John Wheelwright

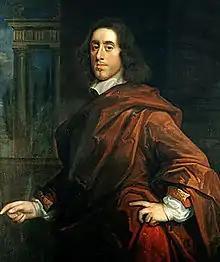
Governor Henry Vane strongly supported Wheelwright during the colony's difficulties from 1636 to 1637.

Theological tension was mounting in the colony, but it wasn't until October 1636 when it became noticeable enough for Winthrop to record an entry in his journal. On or shortly after 21 October 1636 he noted the rising disunity, but instead of pointing fingers at one of the godly ministers, he instead put the blame on Wheelwright's sister-in-law, writing, "One Mrs. Hutchinson, a member of the church at Boston, a woman of a ready wit and a bold spirit, brought over with her two dangerous errors: 1. That the person of the Holy Ghost dwells in a justified person. 2. That no sanctification can help to evidence to us our justification".